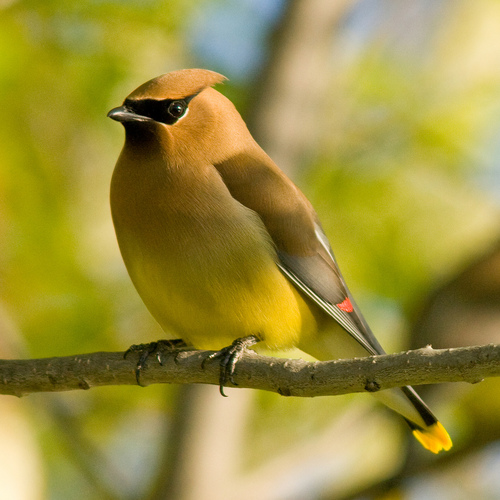
a colorful bird with an orange nape, with a yellow belly, and a short bill.
this is a bird with a yellow belly, brown breast and back and a black eye ring.
a small bird with a brown head and dark yellow nape, with yellow, brown and red wings
this is a small vibrant bird, with feathers ranging from orange to yellow hues.
this medium sized bird is bright yellow and has brown wing tipsthe short bill on the bird matches the sleek crown
this small, yellow bird has distinct black marking around eyes, darker yellow coverts and secondaries with tinge of red on primaries.
this yellow-feathered bird has black feathers around its eyes on the side of its wings.
this bird is yellow with brown and has a very short beak.
yellow bird black around eyes brown wings with red spot on wings.
Species: Cedar Waxwing